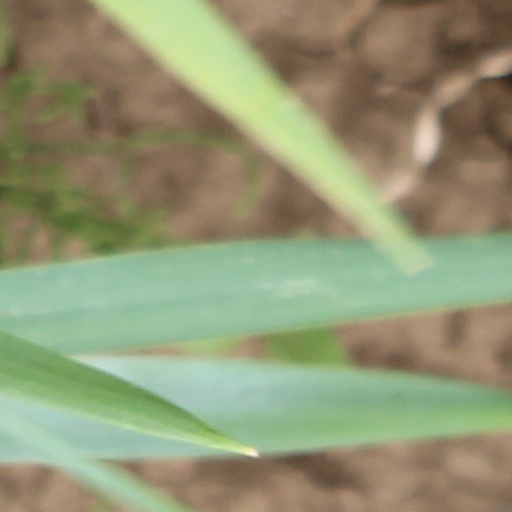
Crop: wheat